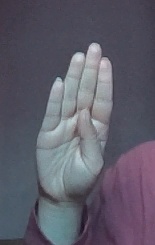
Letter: kaaf